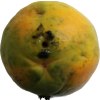
Label: papaya